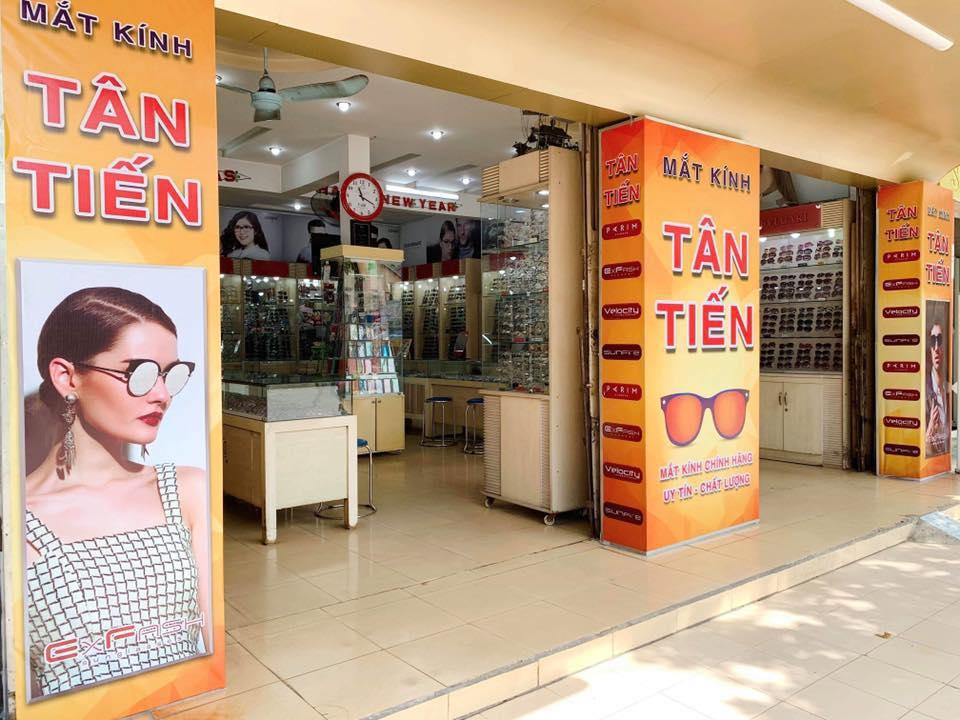
có nhiều kính mắt được trưng bày ở trong các tủ kính